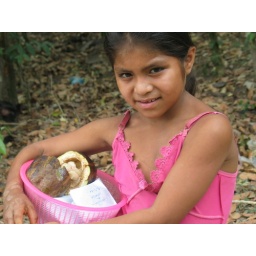
this young girl has a cocoa bean fruit in her basket